Scottish art

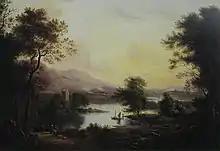
"Highland Loch Landscape" by Alexander Nasmyth

Many painters of the early part of the eighteenth century remained largely artisans, such as the members of the Norie family, James (1684–1757) and his sons, who painted the houses of the peerage with Scottish landscapes that were pastiches of Italian and Dutch landscapes. The painters Allan Ramsay (1713–1784), Gavin Hamilton (1723–1798), the brothers John (1744–1768/9) and Alexander Runciman (1736–1785), Jacob More (1740–1793) and David Allan (1744–1796), mostly began in the tradition of the Nories, but were artists of European significance, spending considerable portions of their careers outside Scotland, and were to varying degree influenced by forms of Neoclassicism. The influence of Italy was particularly significant, with over fifty Scottish artists and architects known to have travelled there in the period 1730–1780.